Deepak Mathur

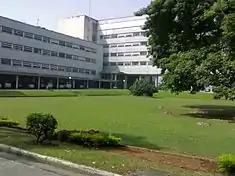
Tata Institute of Fundamental Research

Deepak Mathur was born on 8 April 1952 and completed his undergraduate studies in engineering at the University of London in 1973. He continued his doctoral studies in the UK at Birkbeck College under the guidance of John Hasted. Securing his PhD in 1976, he did his post-doctoral research under Harrie Massey at the department of physics and astronomy of the University of London during 1976–78 and started his career as a research officer at his alma mater, Birkbeck College, in 1978. Three years later, he returned to India to take up a faculty position at Tata Institute of Fundamental Research. He serves there as the principal investigator at the Atomic and Molecular Sciences Laboratory and as a distinguished professor of the institute. When the Centre for Excellence in Basic Sciences was established in 2007 as an autonomous institute under the University of Mumbai, he became its founding director and held the post for a while. He also serves as an adjunct professor at the Centre for Atomic and Molecular Physics, (formerly Manipal University), and as a visiting professor at several universities and institutions which include Oxford University, Swansea University, University of British Columbia, Aarhus University, Tohoku University and Imperial College London.